Pavese (territory)

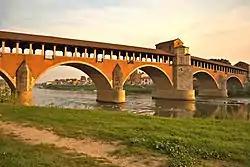
The Covered Bridge of Pavia on the Ticino River

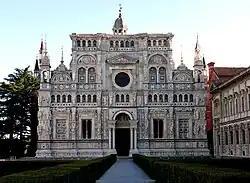
the Certosa di Pavia Monastery

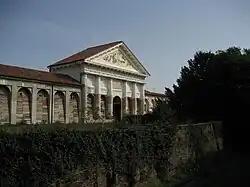
The greenhouse of Belgioioso Castle, projected by Leopoldo Pollack

The Pavese (Western Lombard: Paves) is a geographical and historical area in the Pianura Padana (Po Rivers's valley) of northern Italy, located in south-western Lombardy. It constitutes one of the 3 territories in which is divided the Province of Pavia.